Ditchling

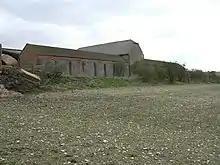
Standean New Barn

East and north of Ditchling Common Lane, the fields are small and elongated. They were formed from the old strip-cultivated common fields. These Ditchling assarts have occasionally partially or completely escaped improvement for farming (thus improving the biodiversity). Grass snakes like this damp countryside.